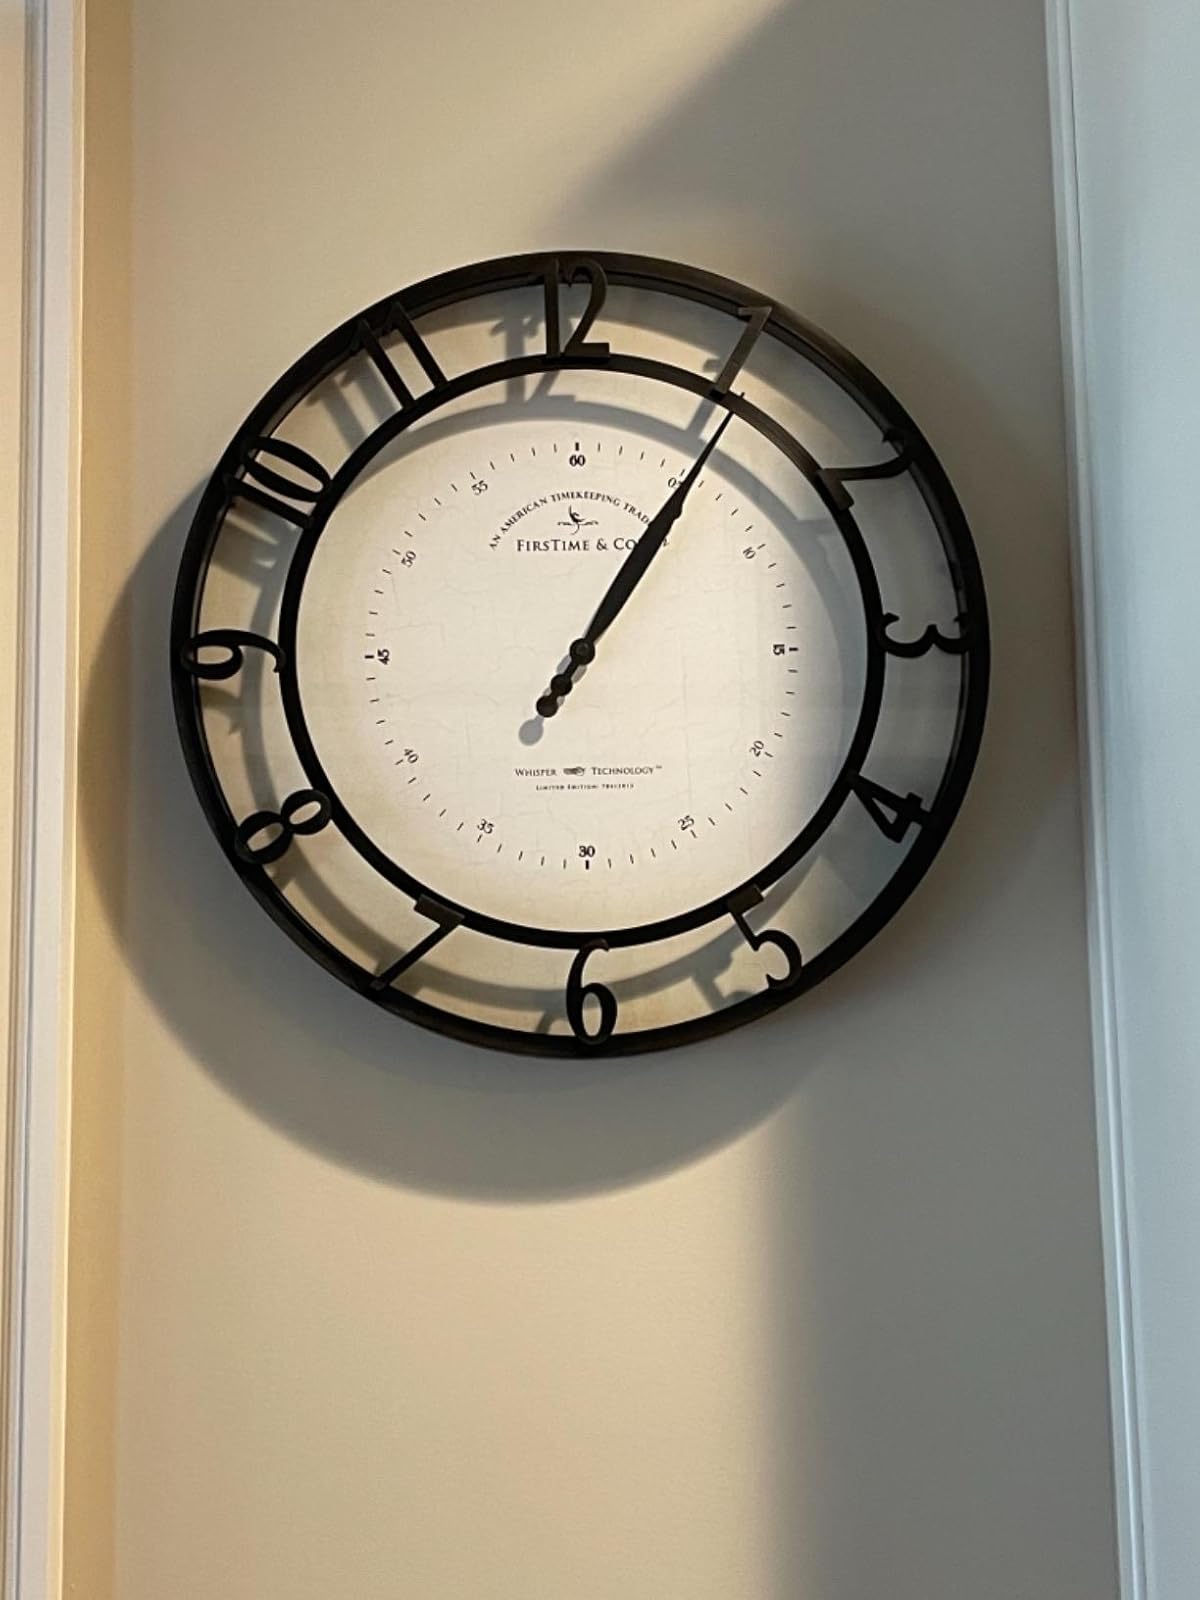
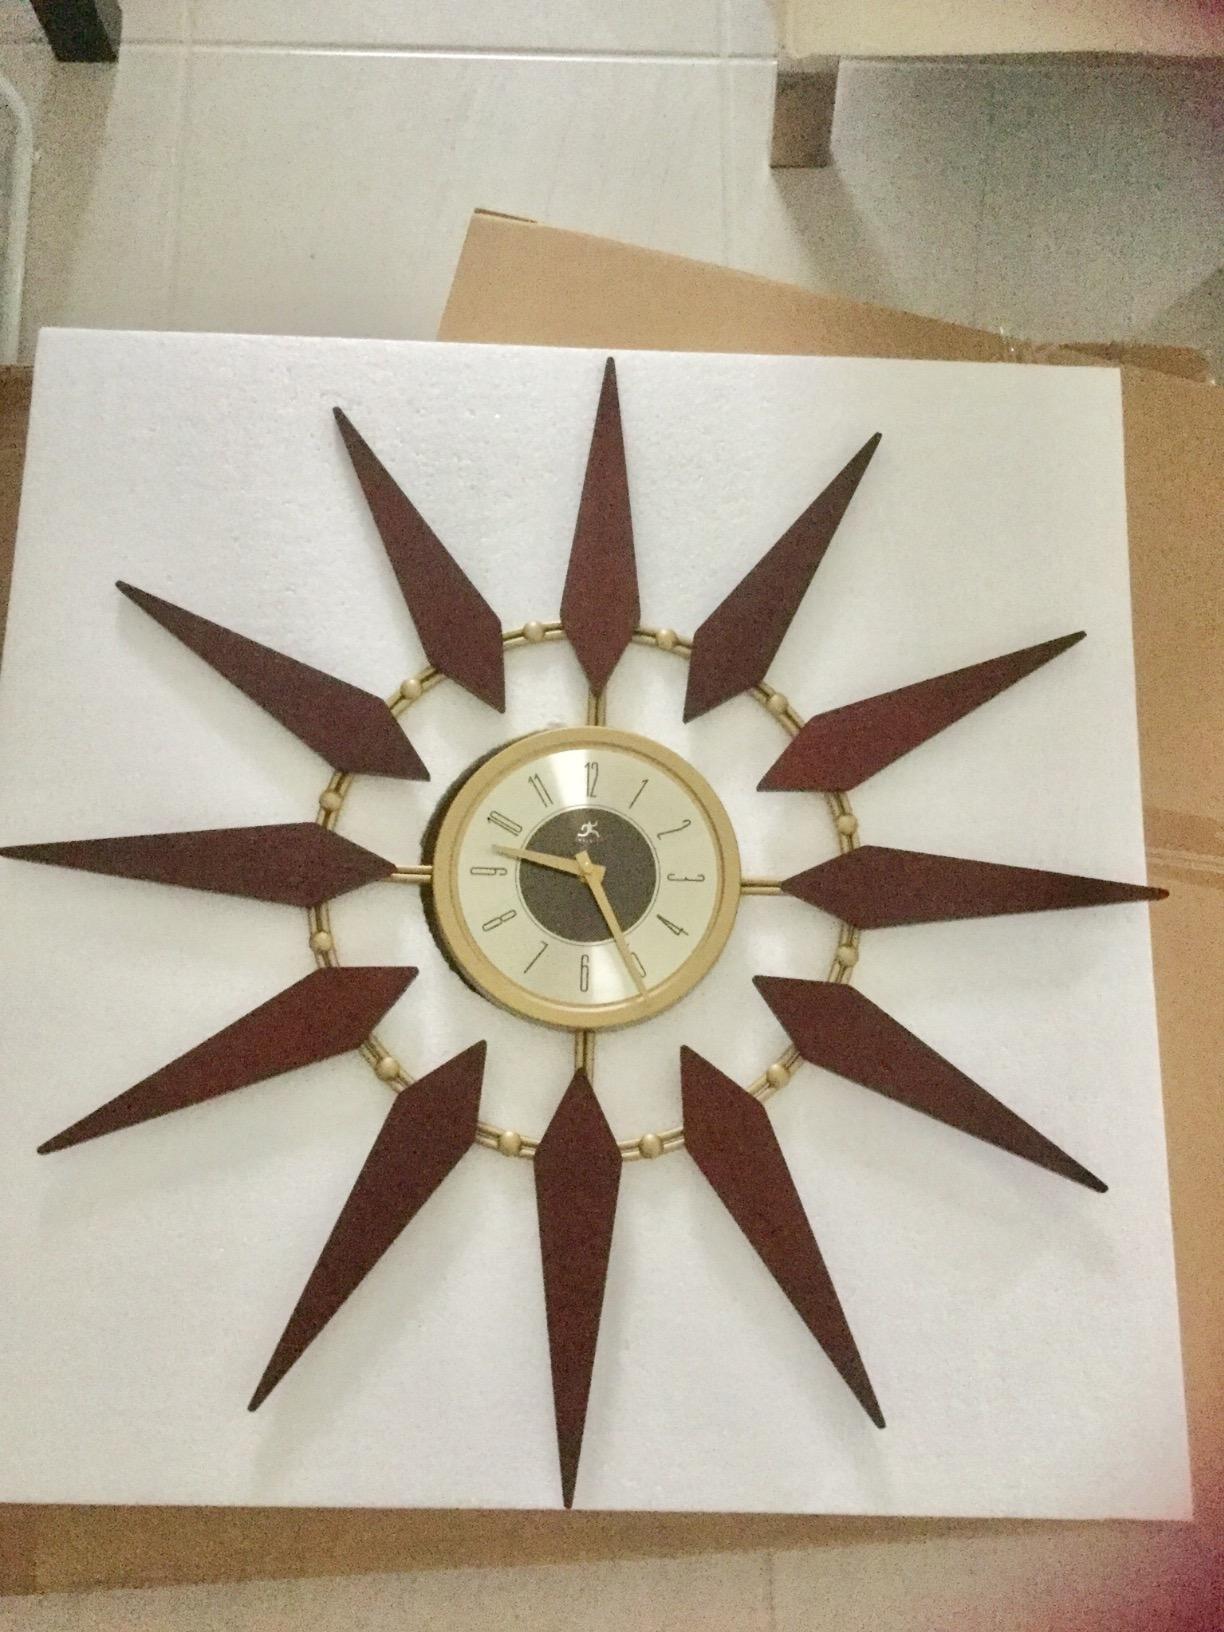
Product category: clock
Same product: no